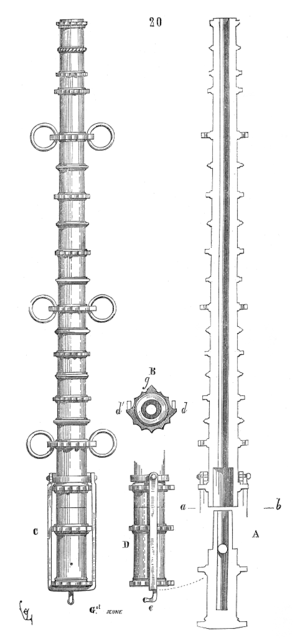
Le veuglaire est une pièce d'artillerie des XIVᵉ siècle et XVᵉ siècle se chargeant par la culasse.
Ce lexique des armes à feu recense les termes et expressions techniques propres aux armes à feu. Il aborde également des notions historique ainsi que les évolutions liées aux progrès techniques.